24-hour analog dial

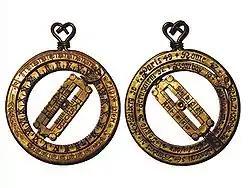
Sundial with 24-hour analog dial

Sundials use some or all of the 24-hour dial, because they show the position of the sun in the sky. Sometimes, for aesthetic rather than practical reasons, all the 24 hour marks are shown.